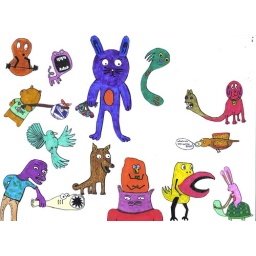
Stickers made by me and amy, amy made the bunny on the turtle and the hitchhiking bear